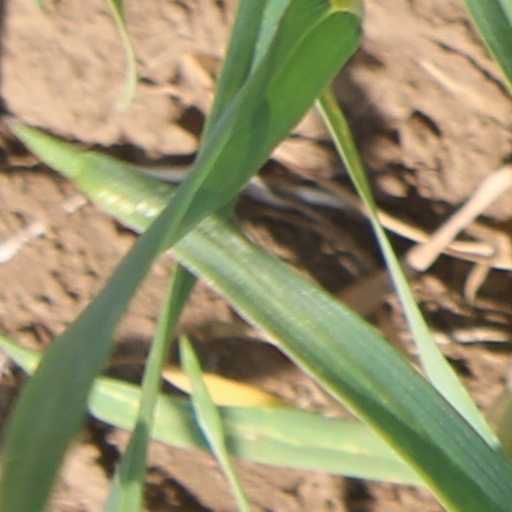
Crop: wheat